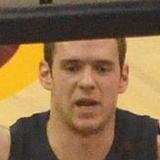
Age: 23